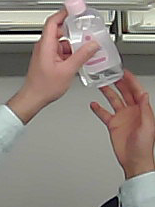
Product: johnson_baby